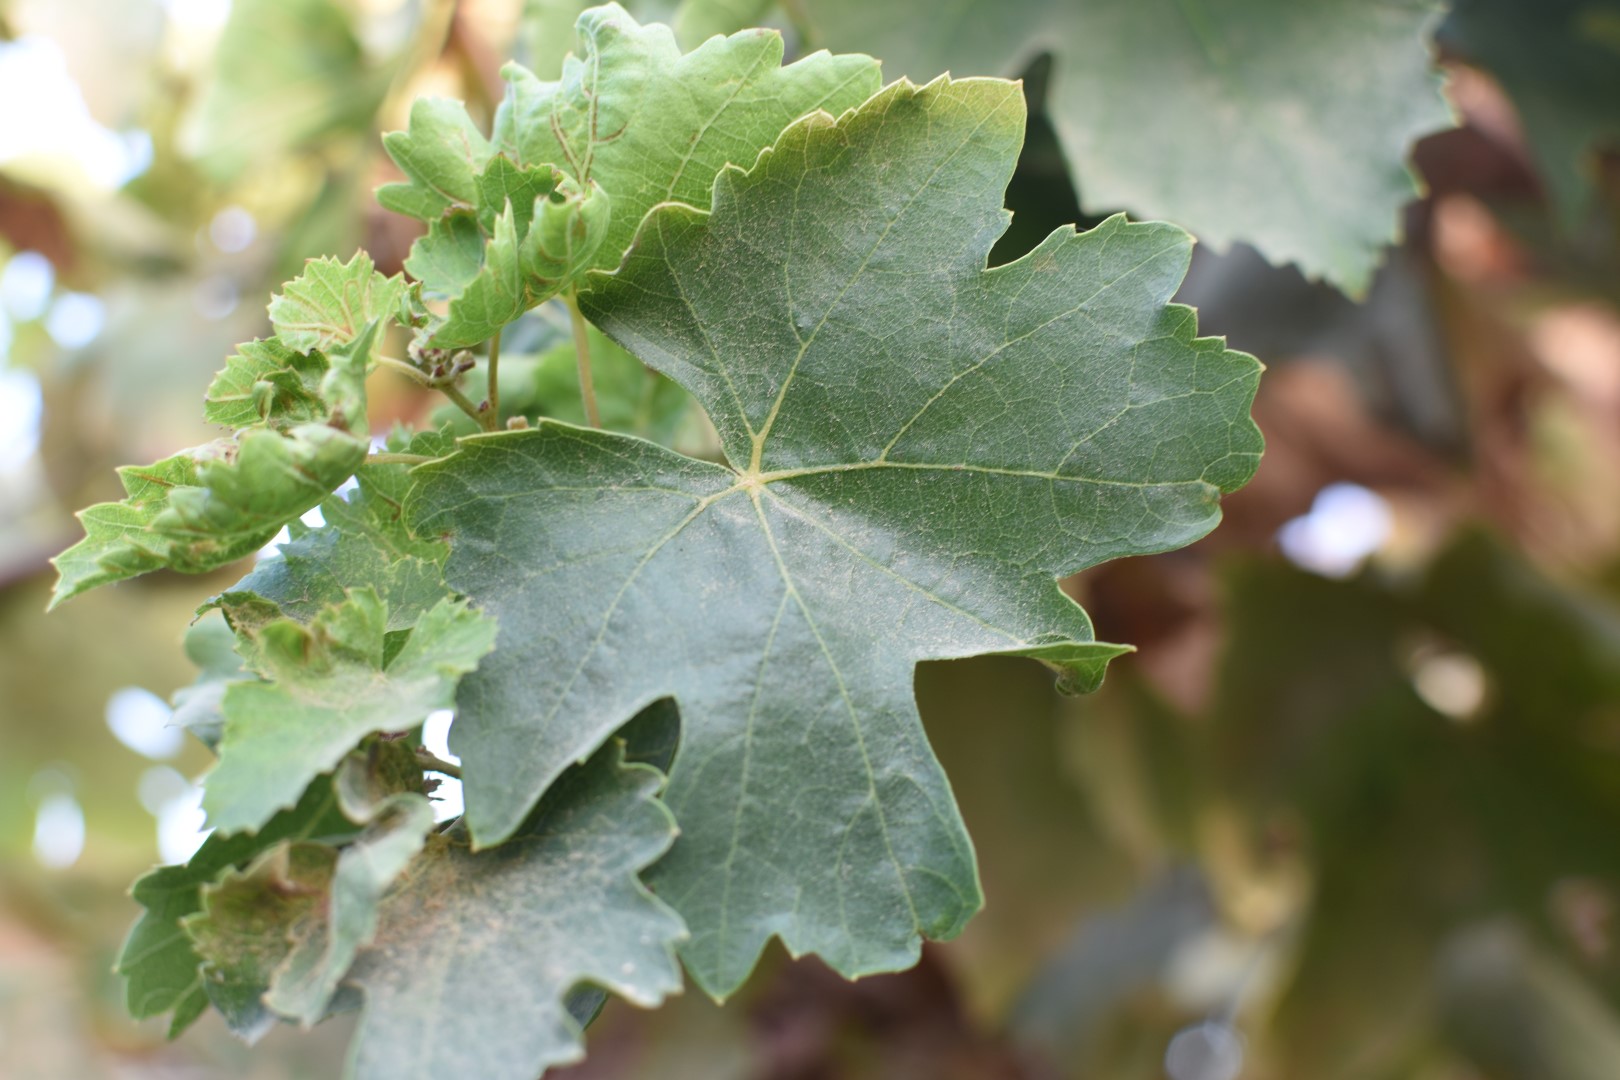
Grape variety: Thompson Seedless